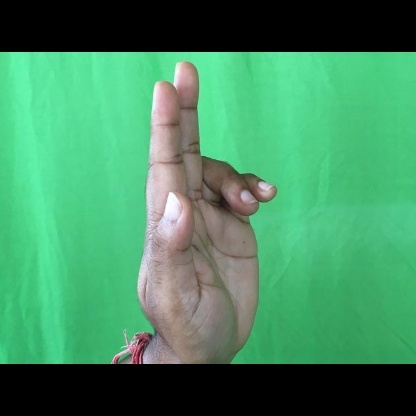
Mudra: Ardhapathaka